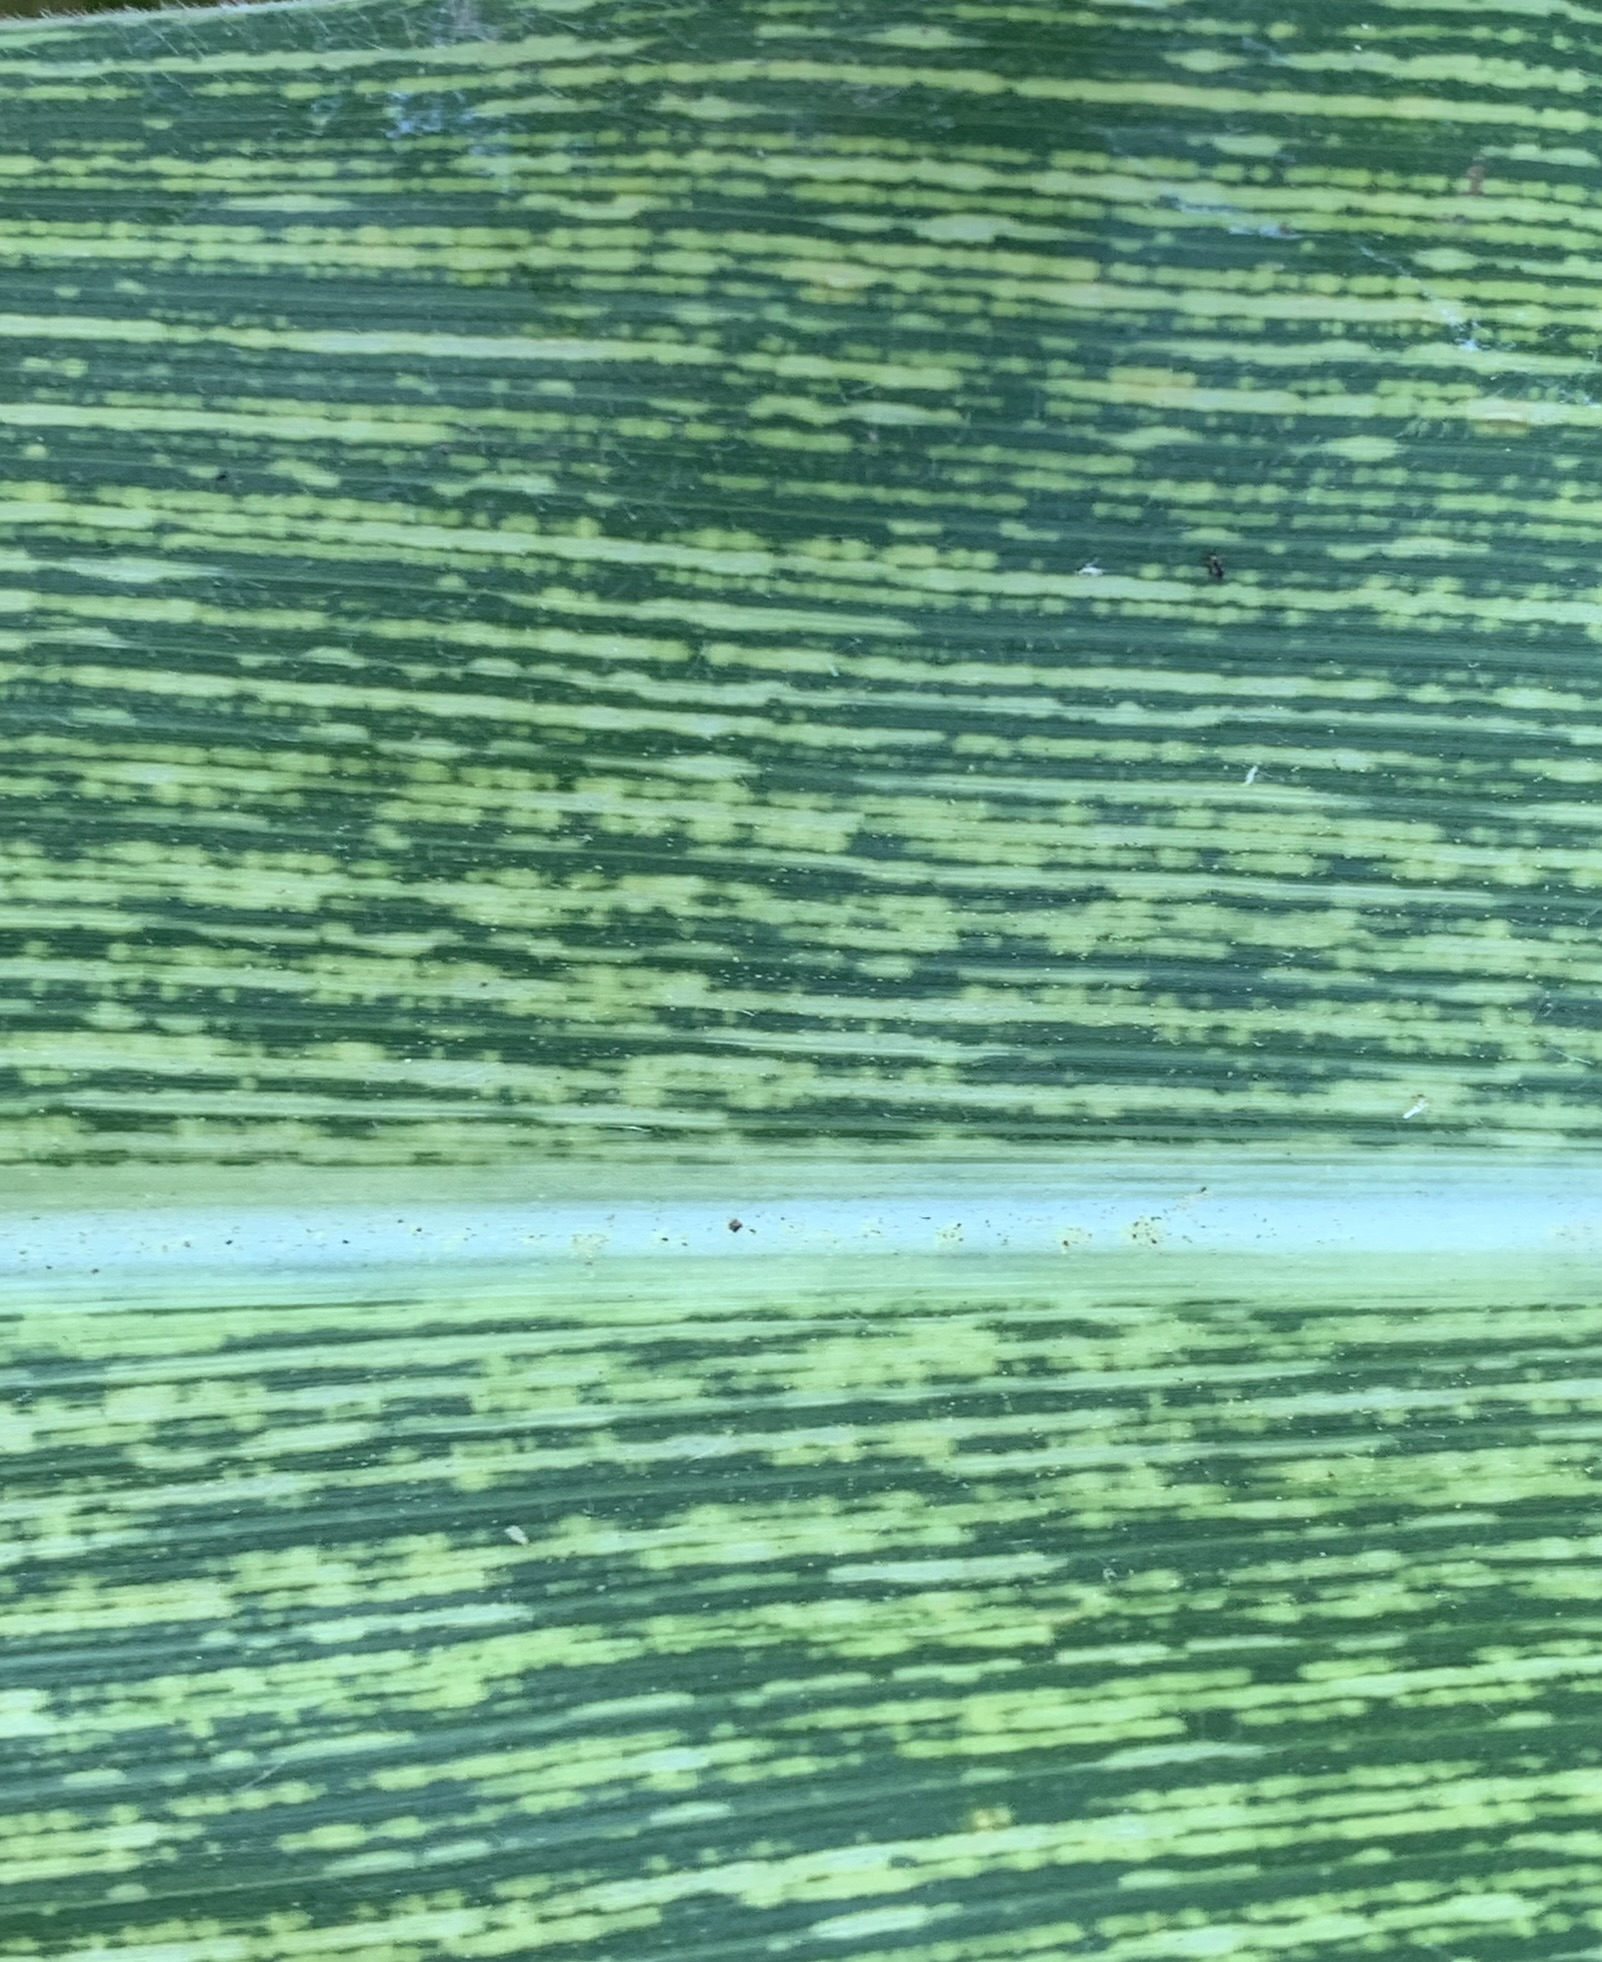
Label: MSV